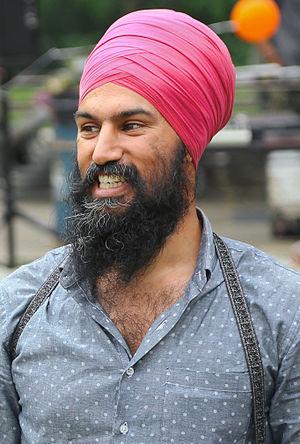
La course à la direction du Nouveau Parti démocratique de 2017 sert à élire le chef du Nouveau Parti démocratique, au Canada. Elle résulte de la décision du congrès du NPD d'avril 2016 à Edmonton, au cours duquel 52 % des délégués ont voté en faveur de l'organisation de cette élection. Jagmeet Singh remporte la direction au premier tour de scrutin.